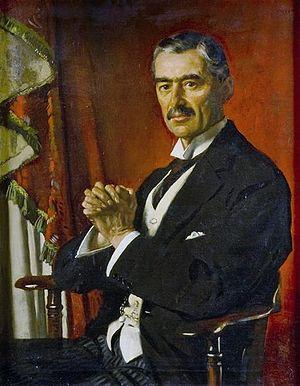
Cette page dresse la liste des Premiers ministres du Royaume-Uni par ordre chronologique depuis le XVIIIᵉ siècle.
Le leader de la Chambre des communes est le ministre chargé des relations avec la Chambre des communes au sein du gouvernement du Royaume-Uni. Il est membre du cabinet.